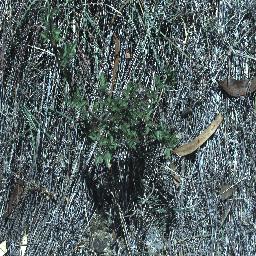
Label: negative